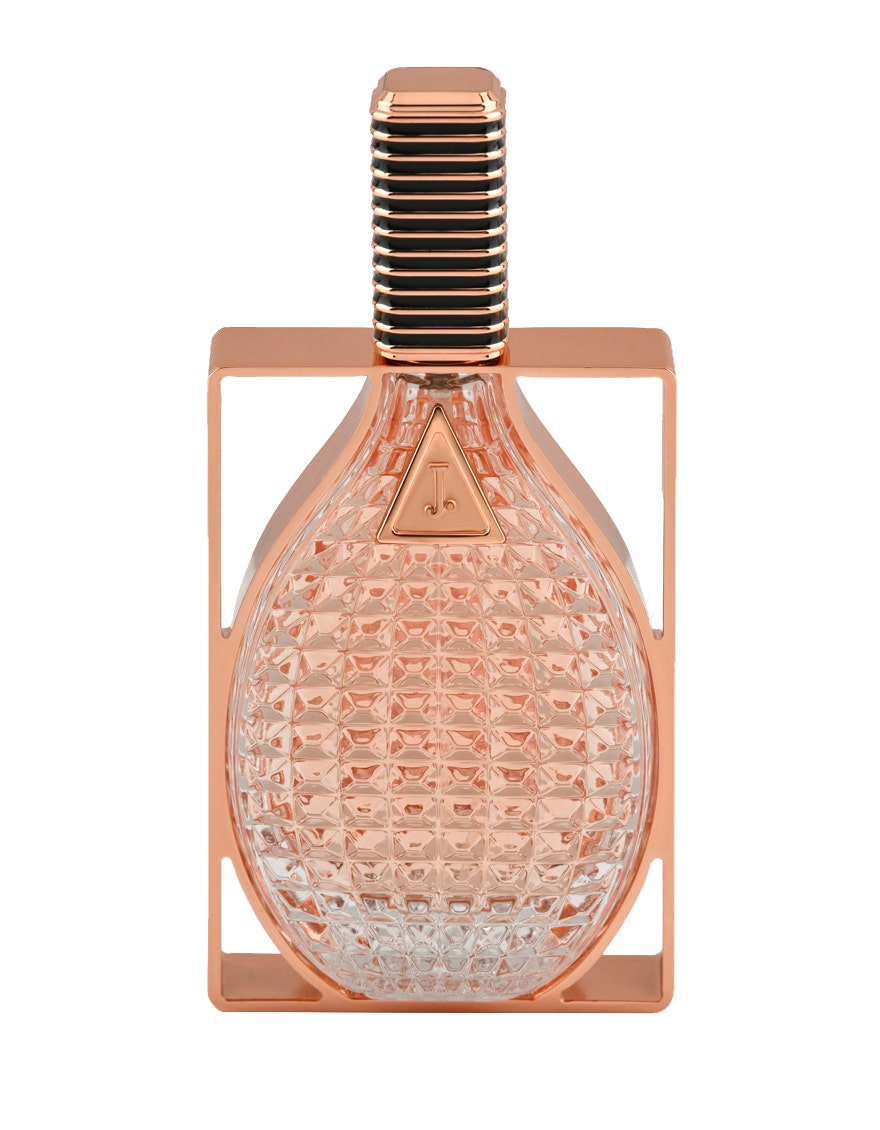
rose gold rose gold perfume